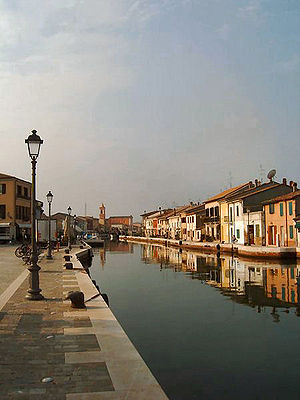
Forlì-Cesena (provins)
Havnen i byen Cesenatico nær Cesena
Provinsen Forlì-Cesena er en provins i regionen Emilia-Romagna i det nordlige Italien. Forlì er provinsens hovedby.